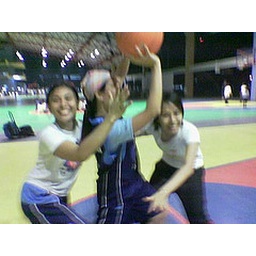
Attempting to shoot the ball but blocked by the cute girls